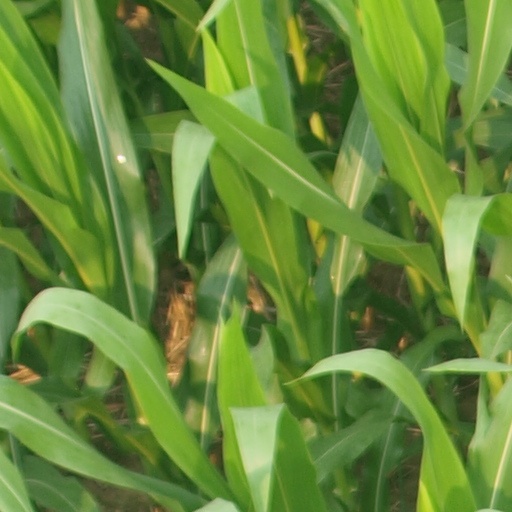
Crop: maize; corn